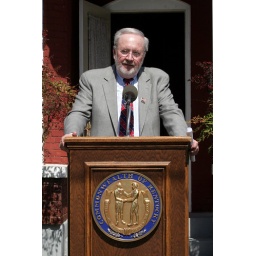
Unveiling of highway sign that publicizes the childhood home of author Robert Penn Warren in Guthrie.